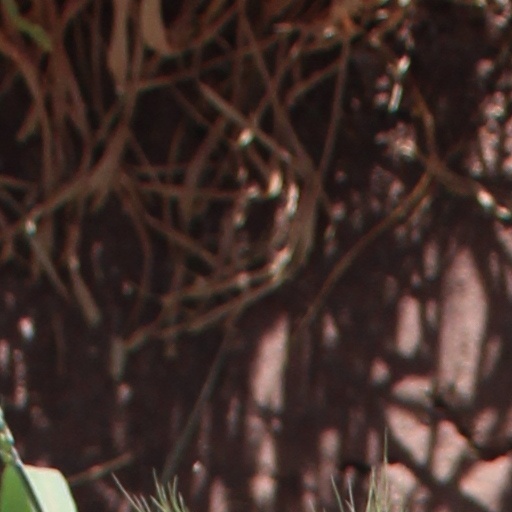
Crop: wheat